Alfred D'Orsay Tennyson Dickens

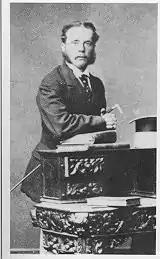
Alfred Dickens in 1865

Alfred Dickens was educated at Brackenbury's Military School at Wimbledon and at Mr Gibson's boarding school in Boulogne-sur-Mer, with his brothers Henry and Sydney. Alfred Dickens considered a career in the Army, in medicine, and in business, but after failing the entrance examination into the Army, instead he spent two years working in a China House in London.